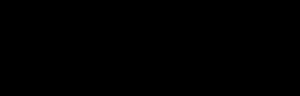
En linguistique, un hétéronyme est un mot ayant une orthographe unique, mais possédant plusieurs prononciations et sens différents, c'est-à-dire un homographe à prononciation différente.